List of birds of Oregon

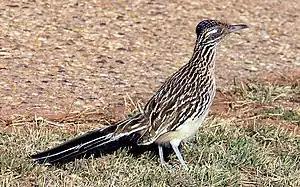
Greater roadrunner

The family Cuculidae includes cuckoos, roadrunners, and anis. These birds are of variable size with slender bodies, long tails, and strong legs. The Old World cuckoos are brood parasites.